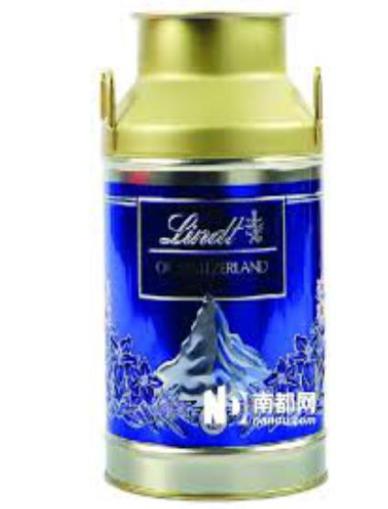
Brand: lindt
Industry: Food